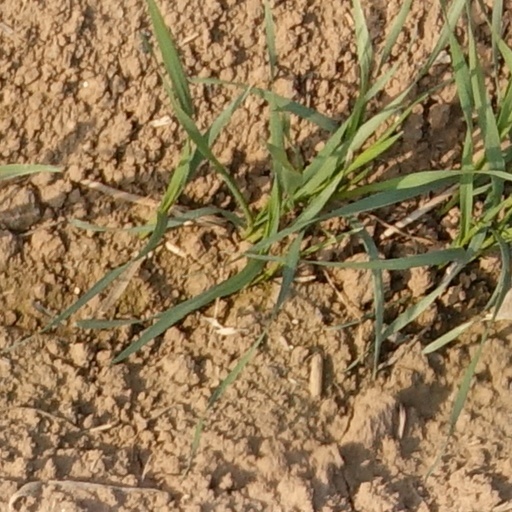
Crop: wheat